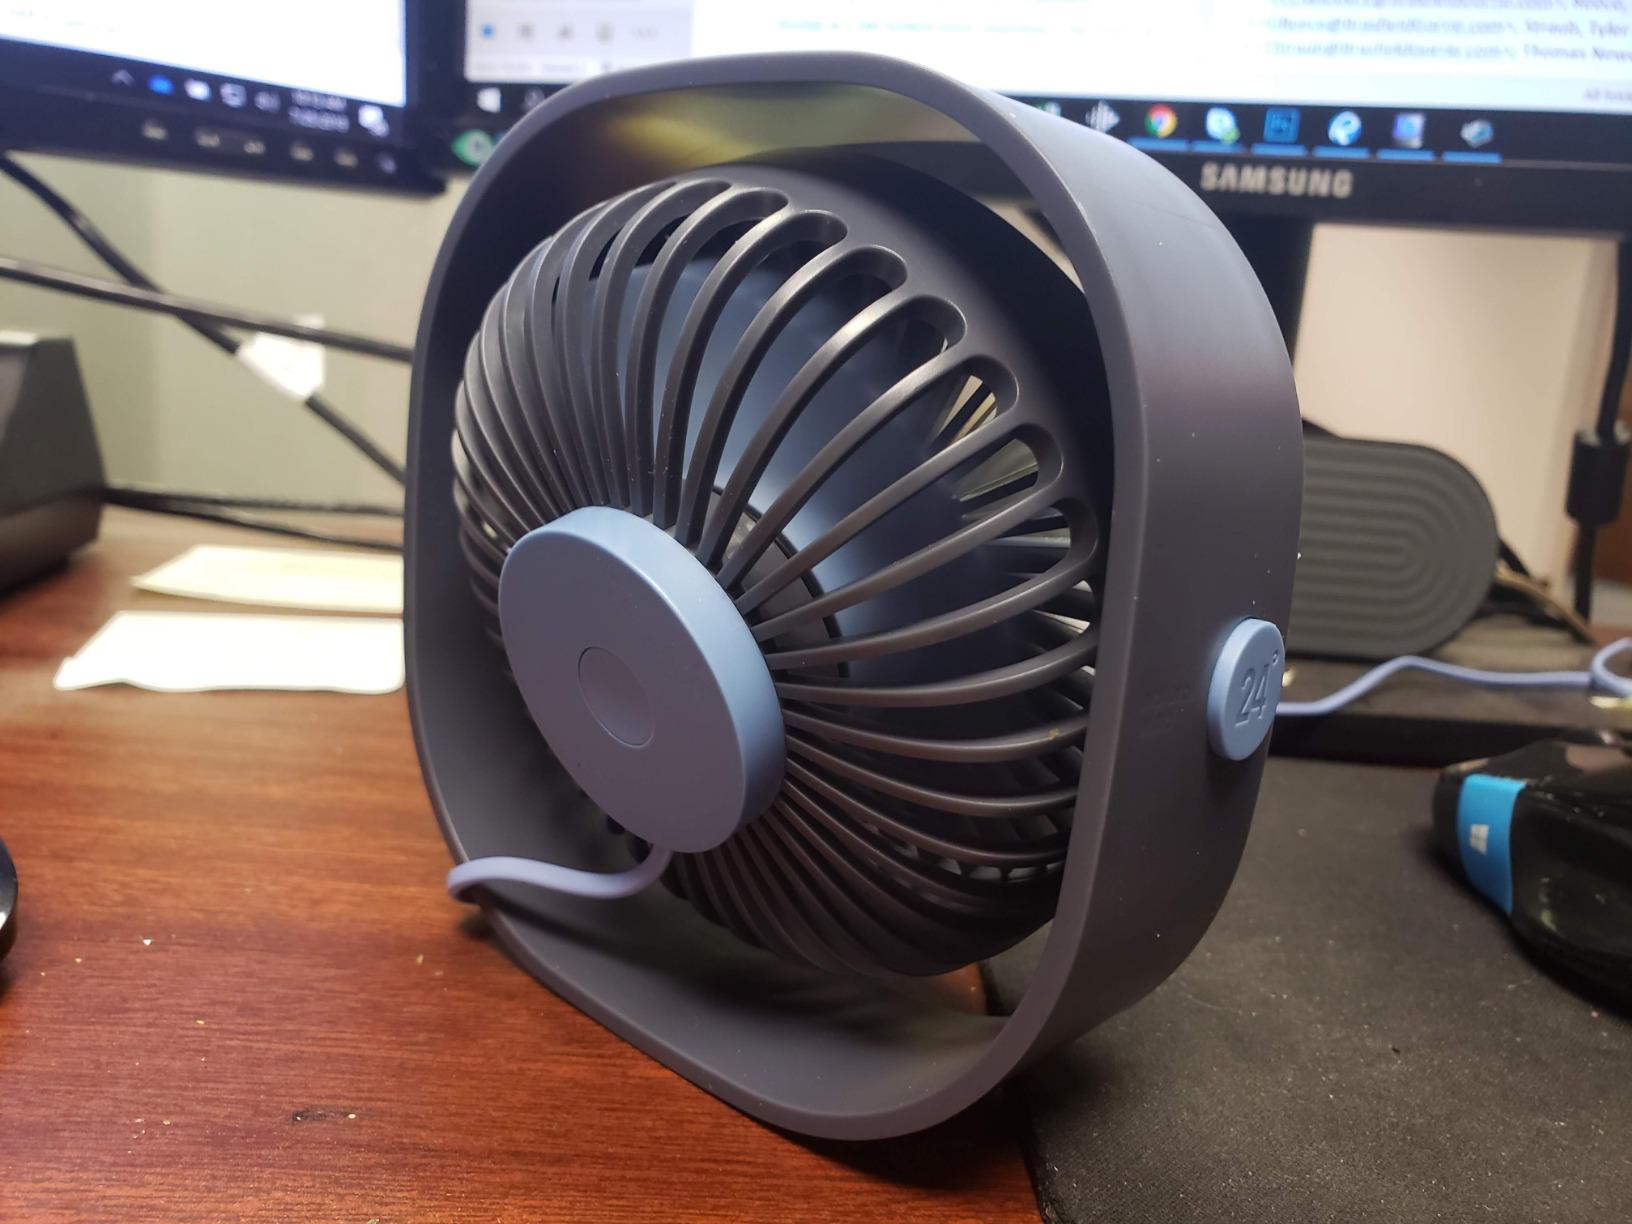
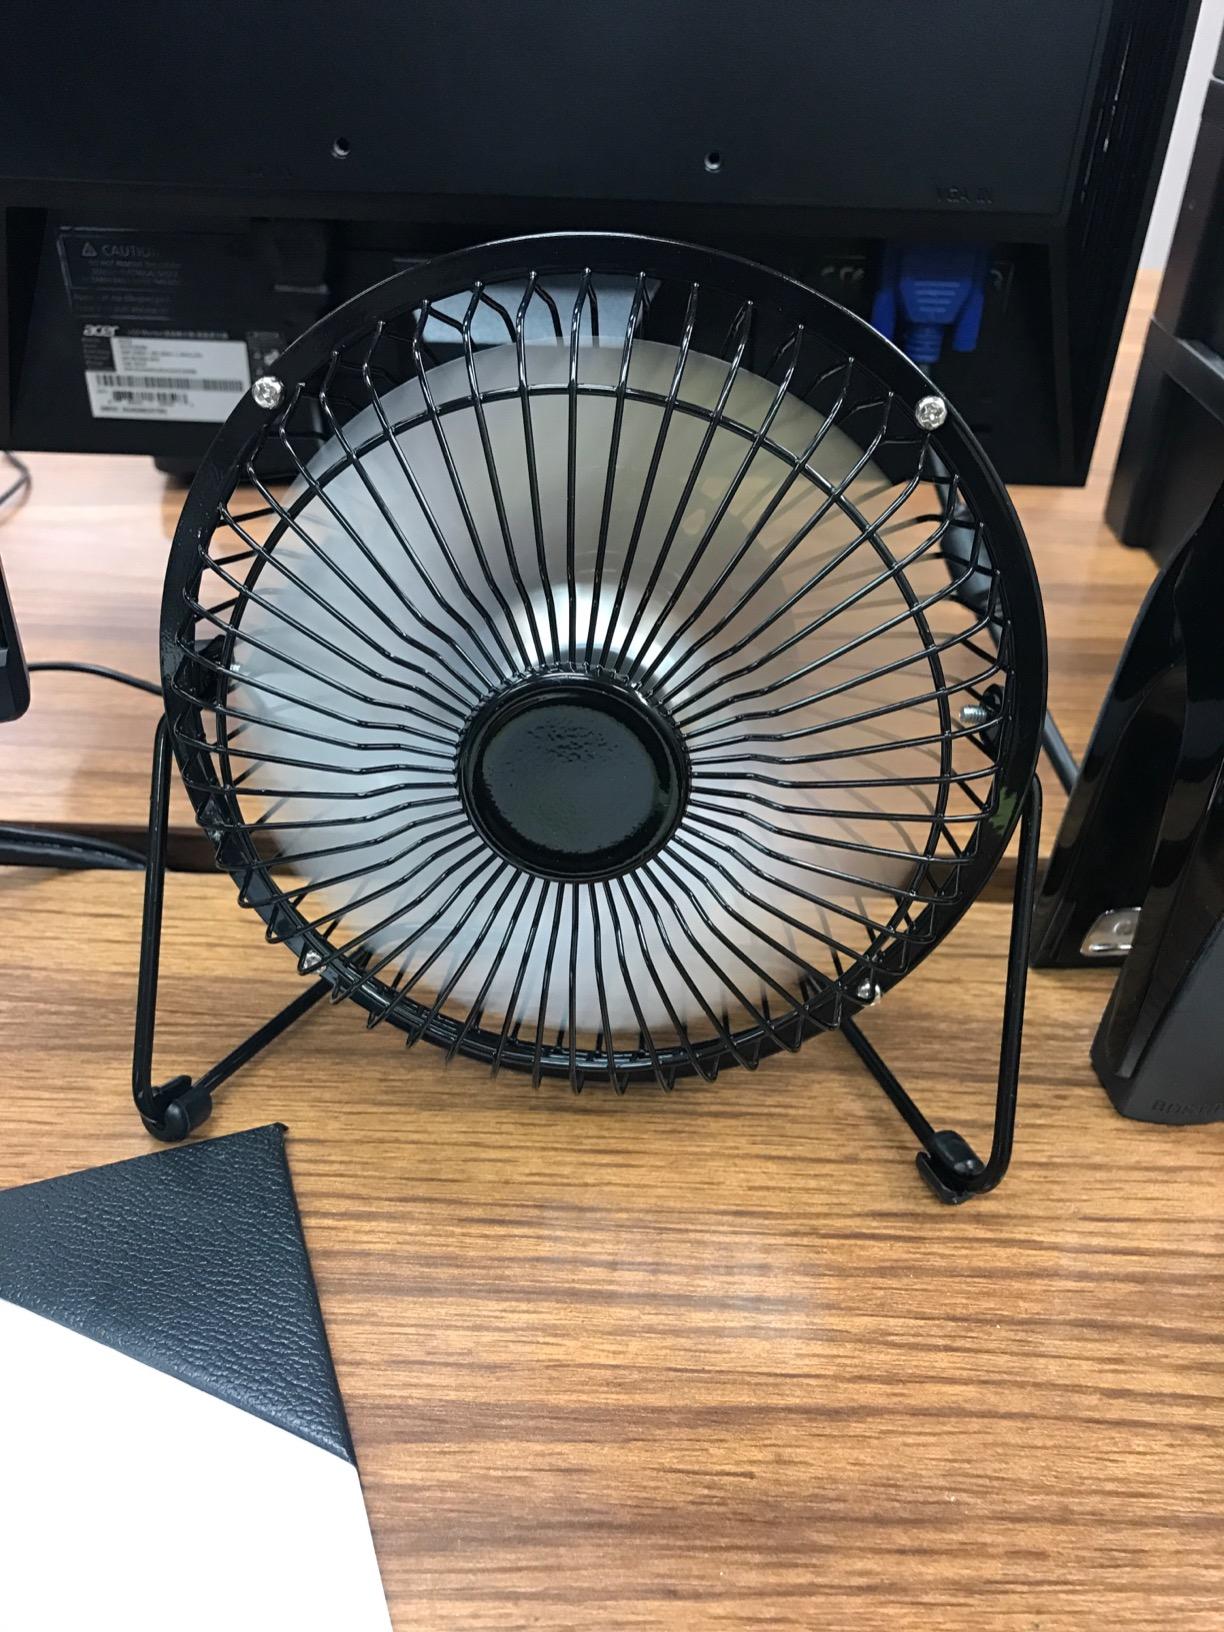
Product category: fan
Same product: no